Isabella Grinevskaya

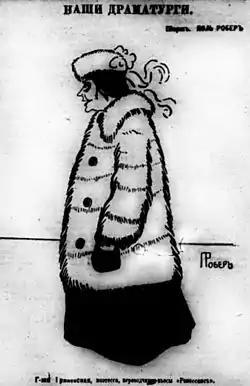
Likeness of Grinevskaya by Swiss caricaturist

Beyle Friedberg was born in Grodno to Russian Hebrew writer Abraham Shalom Friedberg, later moving to Saint Petersburg. There she frequented Yiddish literary circles and, in 1886, married fellow writer Mordecai Spector. They moved to Warsaw the following year, where they would eventually divorce.